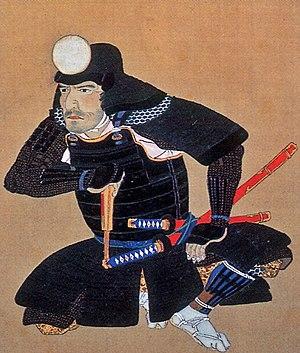
Gotō Mototsugu, aussi connu sous le nom de Gotō Matabei, est un samouraï de la fin de la période Sengoku et du début de l'époque d'Edo. Il sert d'abord Kuroda Yoshitaka mais finit par prendre ses distances avec le clan Kuroda après la mort de Kuroda Yoshitaku. Il se range ensuite du côté de Toyotomi Hideyori avant d'être tué à la bataille de Dōmyōji durant le siège d'Osaka en 1615.